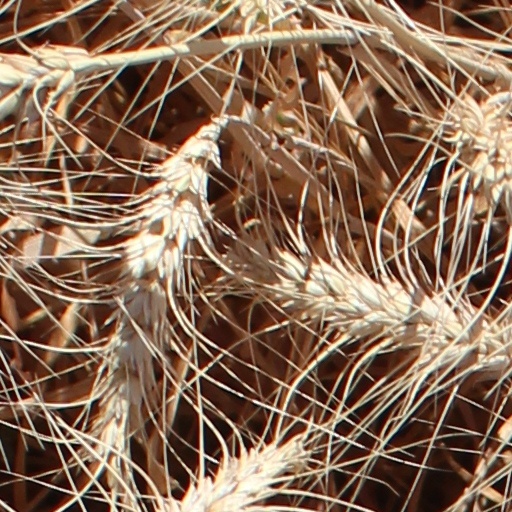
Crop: wheat